2017–18 Campionato Sammarinese di Calcio

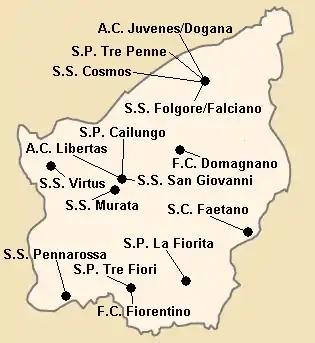
2017–18 Campionato Sammarinese di Calcio team distribution

Because there is no promotion or relegation in the league, the same 15 teams who competed in the league last season competed in the league this season.